Florence Lesley Fox

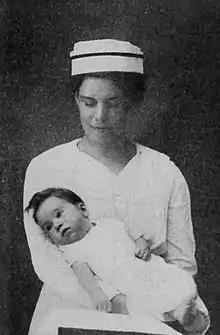
Florence Fox with a baby, from a 1922 publication.

Florence Lesley Fox (died after June 1971) was an American nurse and Christian missionary in the Philippines from 1920 to 1932, serving in Cagayan de Oro with her educator sisters Anna Isabel Fox and Grace Evelyn Fox.